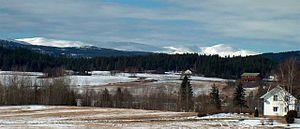
Norefjell est une chaîne de montagnes norvégienne située dans les Alpes scandinaves. Elle s'étend entre les vallées d'Eggedal à l'ouest et de Hallingdal à l'est en Norvège. Elle couvre une partie des communes de Flå, Sigdal et Krødsherad toutes situées dans le comté de Viken. Ses plus hautes montagnes sont le Gråfjell avec 1 468 m d'altitude et le Høgevarde avec ses 1 459 m.